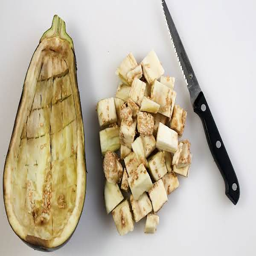
cutting the inside of the eggplant into cubes .